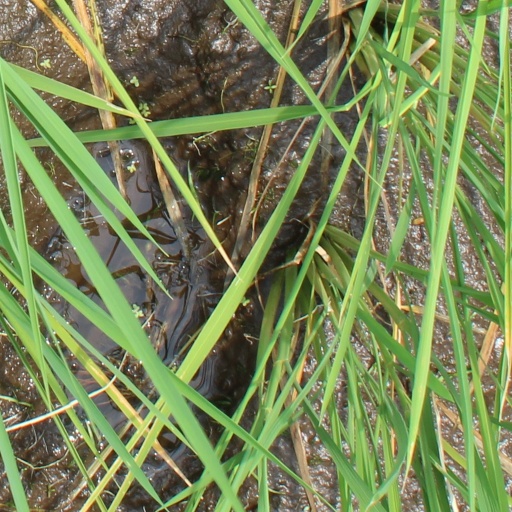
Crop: rice